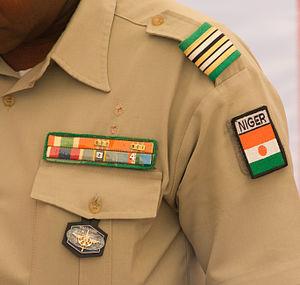
Détails de l'uniforme d'un lieutenant colonel de l'armée nigérienne
Le Niger, en forme longue la république du Niger, est un pays steppique d'Afrique de l'Ouest, situé entre l'Algérie au nord-nord-ouest, la Libye au nord-est, le Tchad à l'est, le Nigeria au sud, le Bénin au sud-sud-ouest, le Burkina Faso et le Mali à l'ouest-sud-ouest. La capitale est Niamey. Les habitants sont des Nigériens. Le pays est multiethnique et constitue une terre de contact entre l'Afrique subsaharienne et l'Afrique du Nord. Le Niger fait partie de la Communauté économique des États de l'Afrique de l'Ouest et de l'Organisation de la coopération islamique.